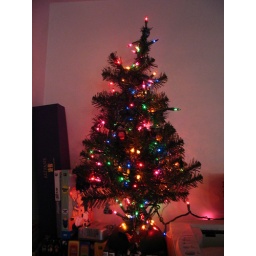
its a charlie brown christams tree all right...i had to wrap the lights around 4 times...